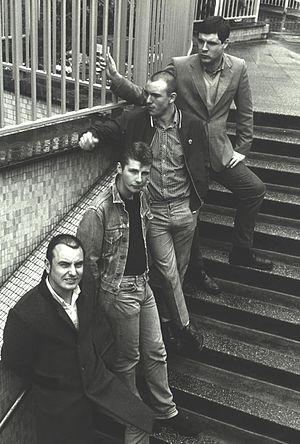
The 4-Skins, désormais Gary Hodges' 4-Skins, sont un groupe de punk rock et oi! britannique, originaire de l'East End, à Londres, en Angleterre. Avant de sortir leur premier single, One Law for Them, The 4-skins participent aux trois premières premières compilations de oi!, avec des groupes comme Cockney Rejects, Cock Sparrer, The Business et Angelic Upstarts.